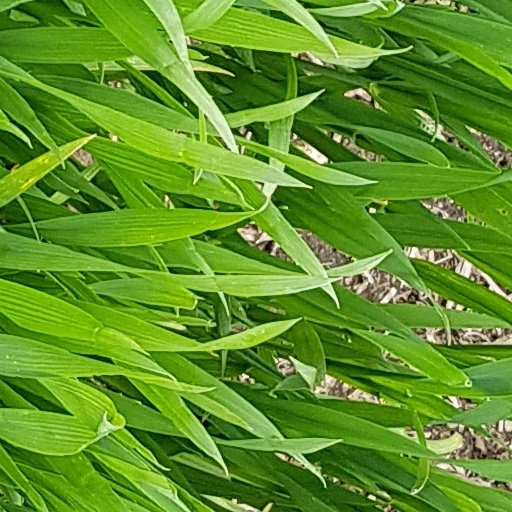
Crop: wheat